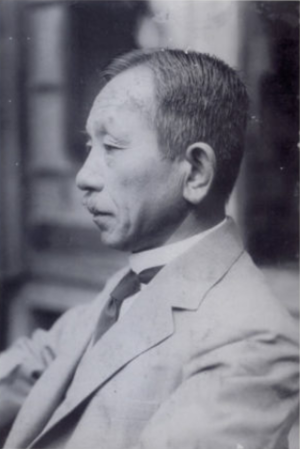
L’histologiste Camillo Golgi découvre une méthode pour étudier les fibres nerveuses. Il donnera son nom à plusieurs parties du système nerveux.
Sunao Tawara est un physiologiste japonais, découvreur du nœud auriculo-ventriculaire avec Ludwig Aschoff, structure situé au-dessus du faisceau de His et permettant la transmission de l'influx entre les oreillettes et les ventricules cardiaque.
Découverte des grottes de Cougnac, grotte ornée du paléolithique, par Lucien Gouloumes, René Borne, Jean Mazet, Roger, Maurice Boudet et Alphonse Sauvant dans le Lot.